Locus iste

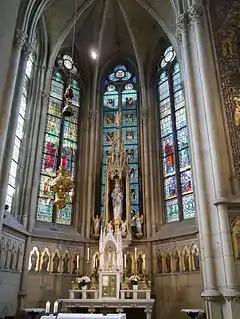
Chapel in the Linz Cathedral

' is the Latin gradual for the anniversary of the dedication of a church, which in German is called . The incipit ' translates to "This place was made by God". One of the most famous settings is by the Austrian composer Anton Bruckner.